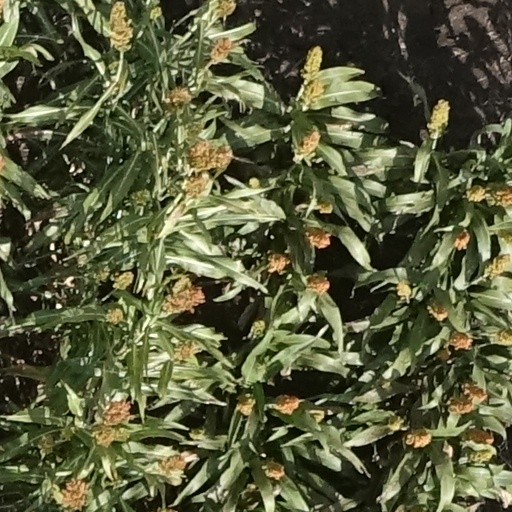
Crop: sorghum